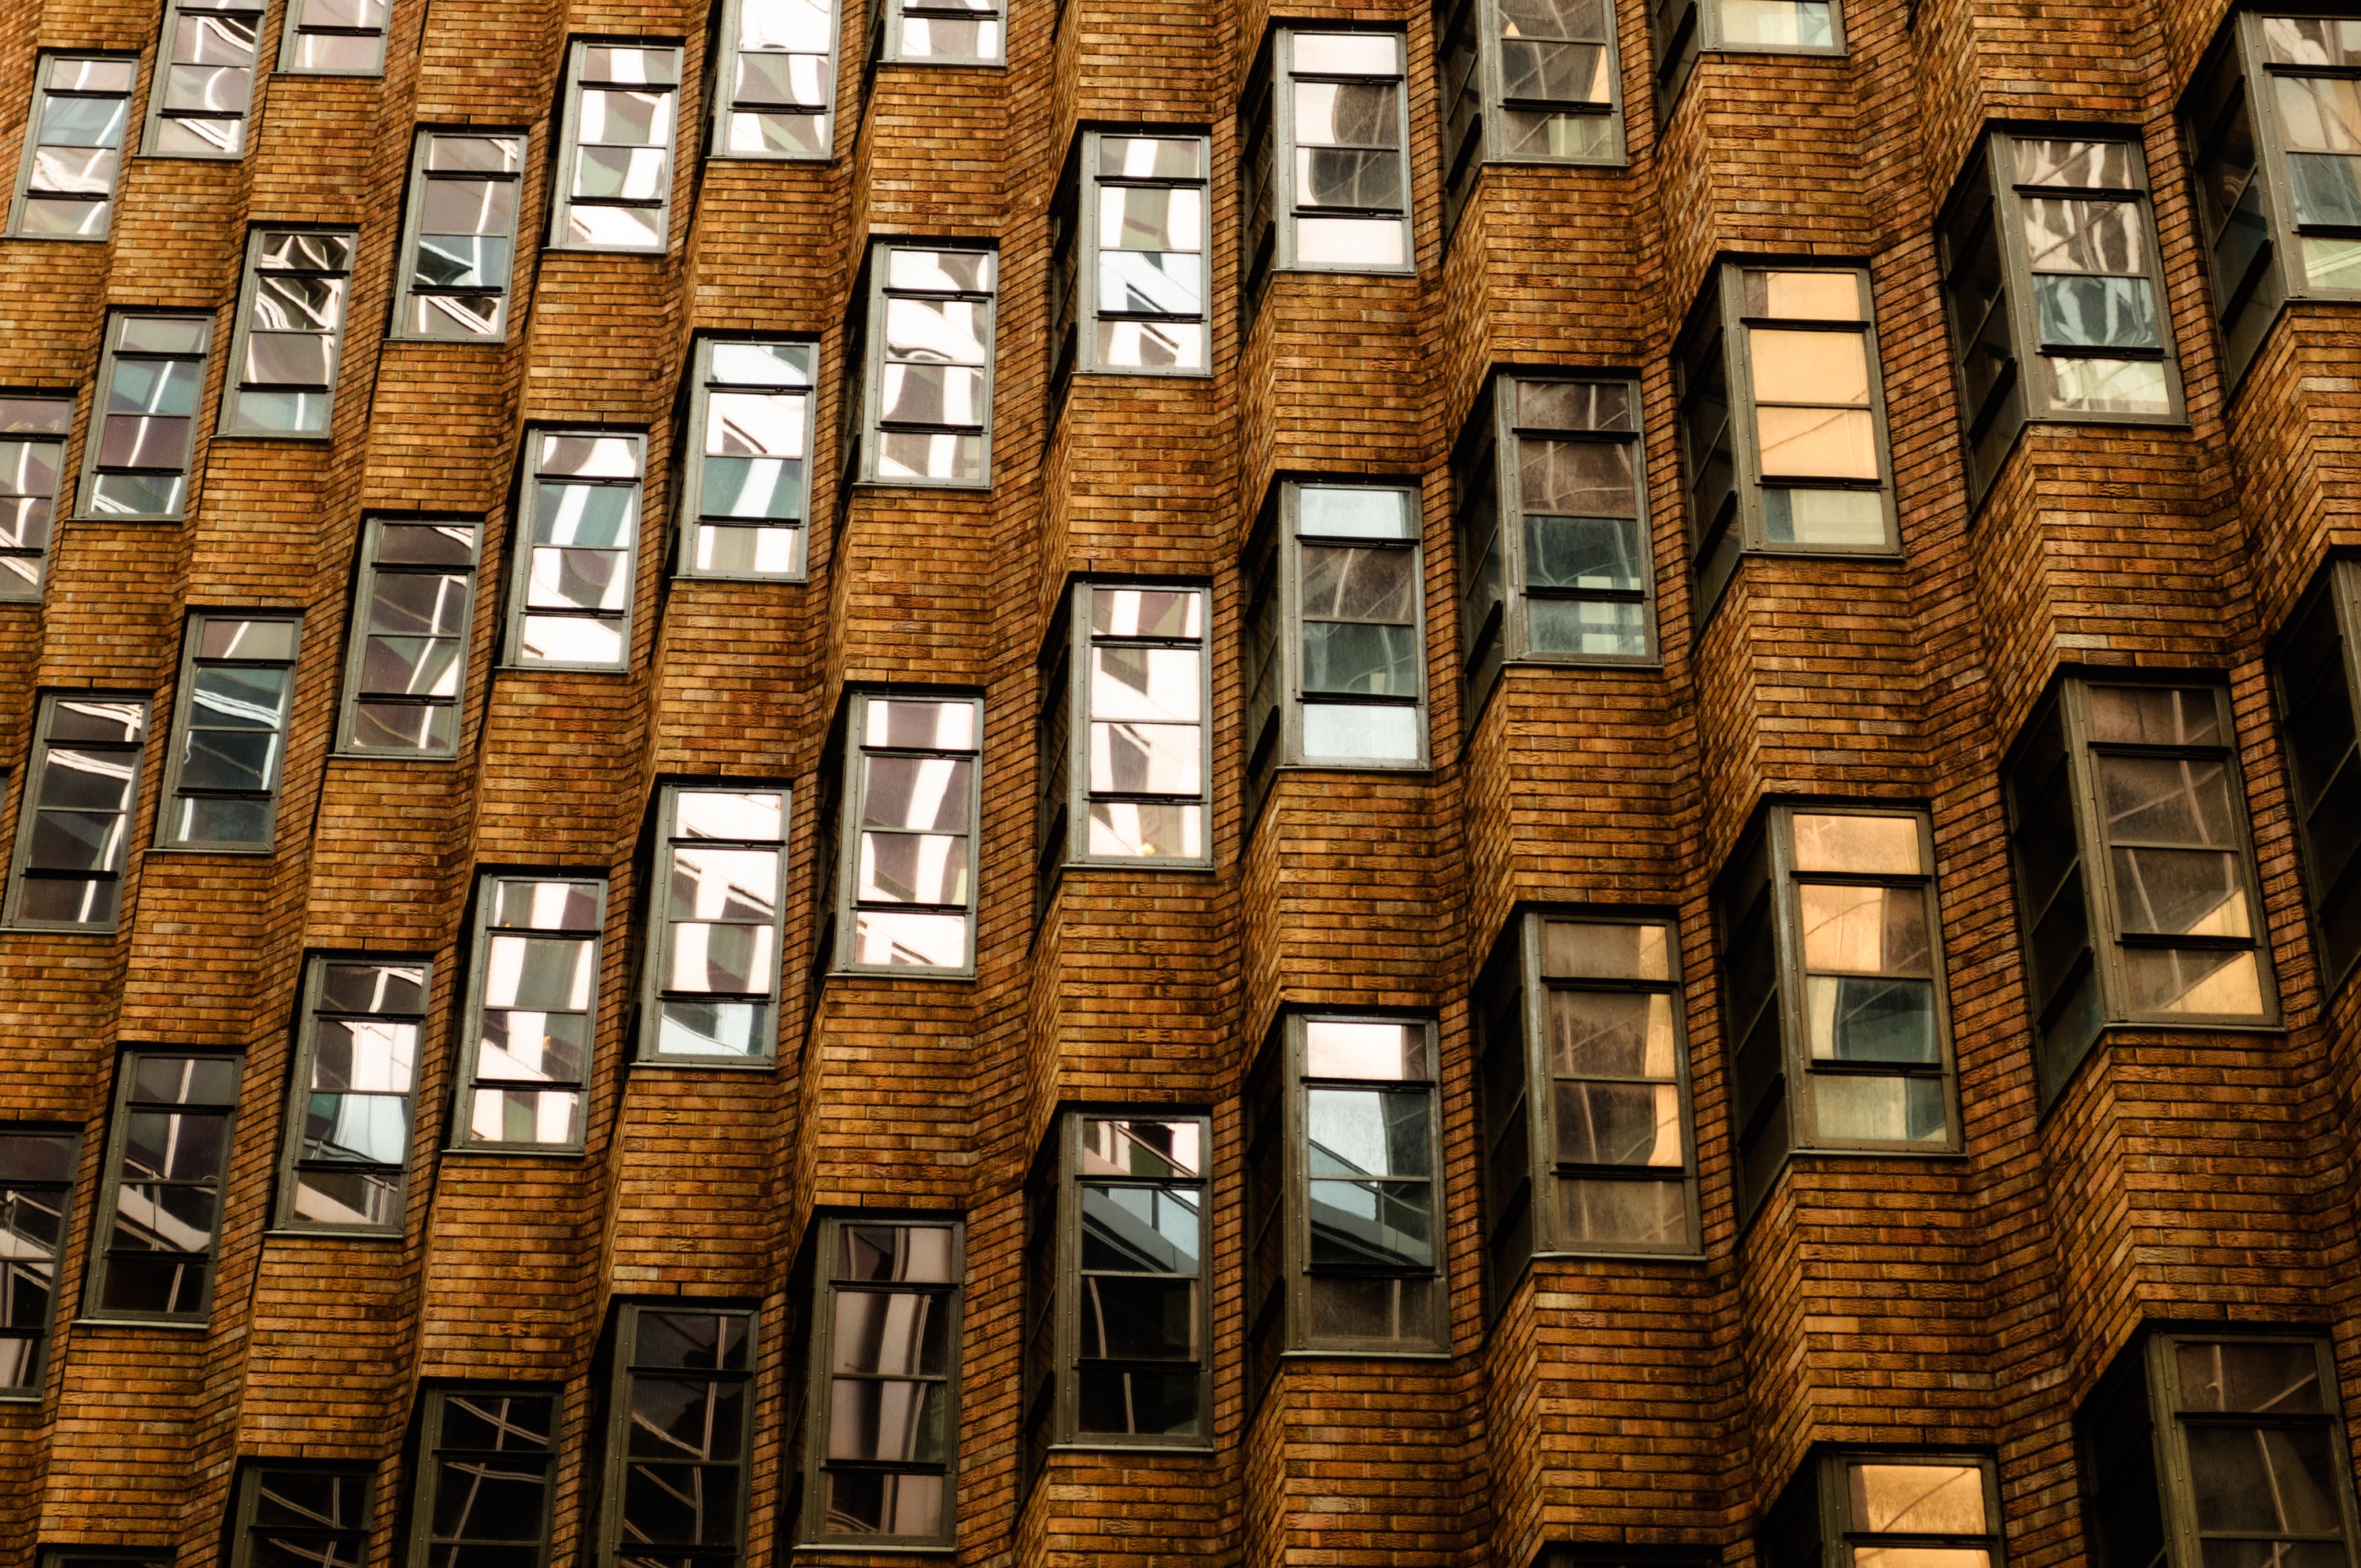
architecture, wood, texture, window, building, wall, pattern, facade, brick, high rise, brick wall, interior design, art, design, windows, symmetry, screenshot, flooring